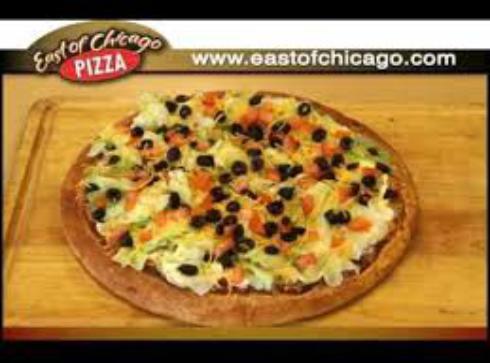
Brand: East of Chicago Pizza
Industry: Food